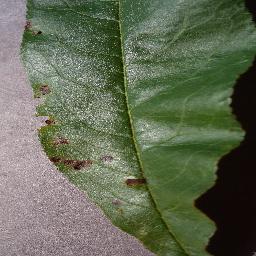
Label: Peach___Bacterial_spot